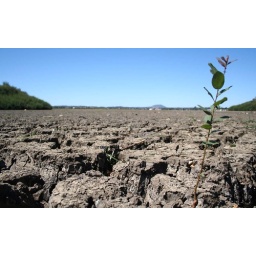
Small gum tree sprouting in the dry bed of Lake Wendouree. Ballarat, Victoria.